Susana Centeno

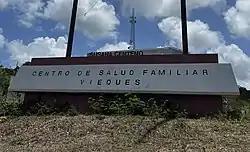
Susana Centeno Family Health Center in 2022

Susana Centeno was born in to housewife Elisa Carrión and construction worker Arturo Centeno. She was of mixed African and European ancestry. Her early school years lacked stability due her family's frequent moves between Vieques, Puerto Rico and the main island due to her father's employment.